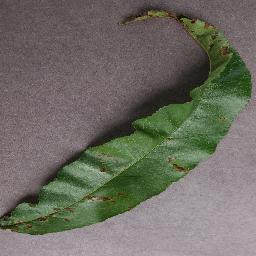
Label: Peach___Bacterial_spot